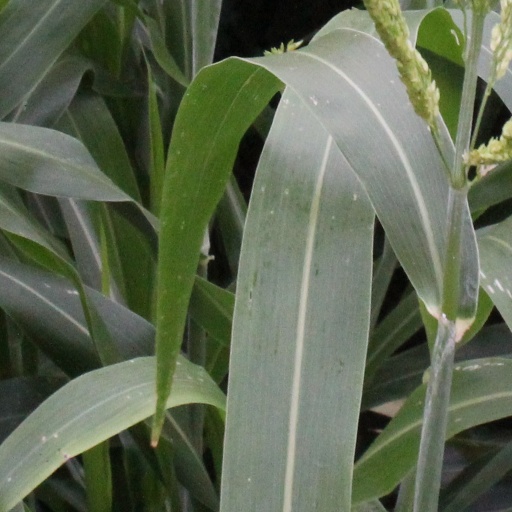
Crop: sorghum